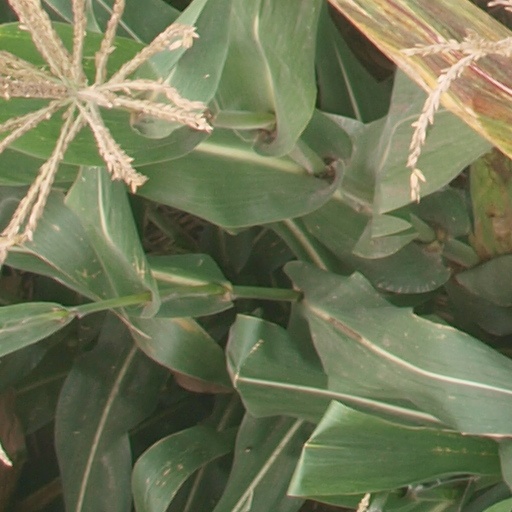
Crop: maize; corn